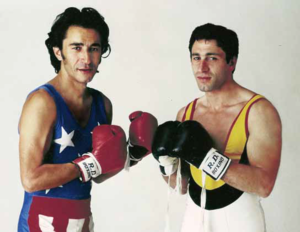
Coach personnel pour l'acteur Richard Berry
Robert Benitah, né le 21 décembre 1954 à Casablanca, est un acteur, directeur de cascade, réalisateur et sportif français.